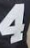
Number: 4